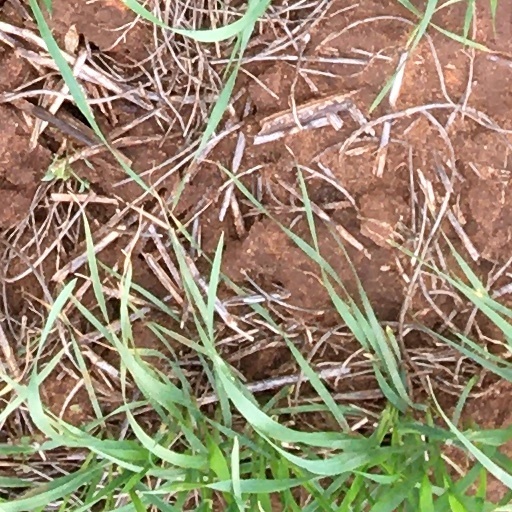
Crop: wheat